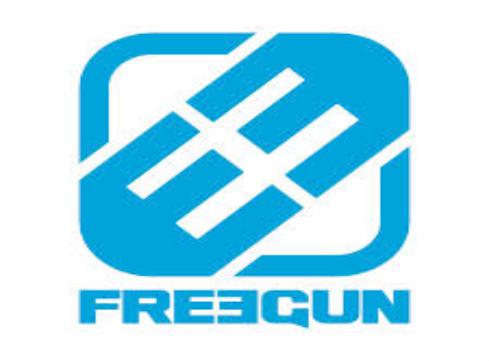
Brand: Freegun
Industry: Clothes